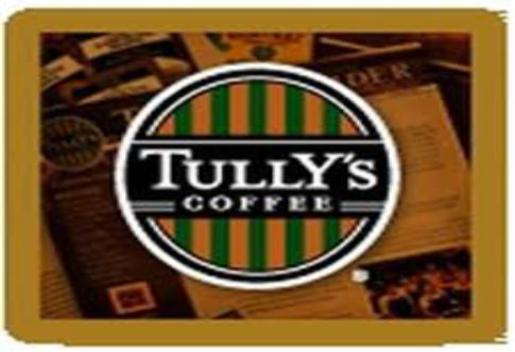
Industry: Food